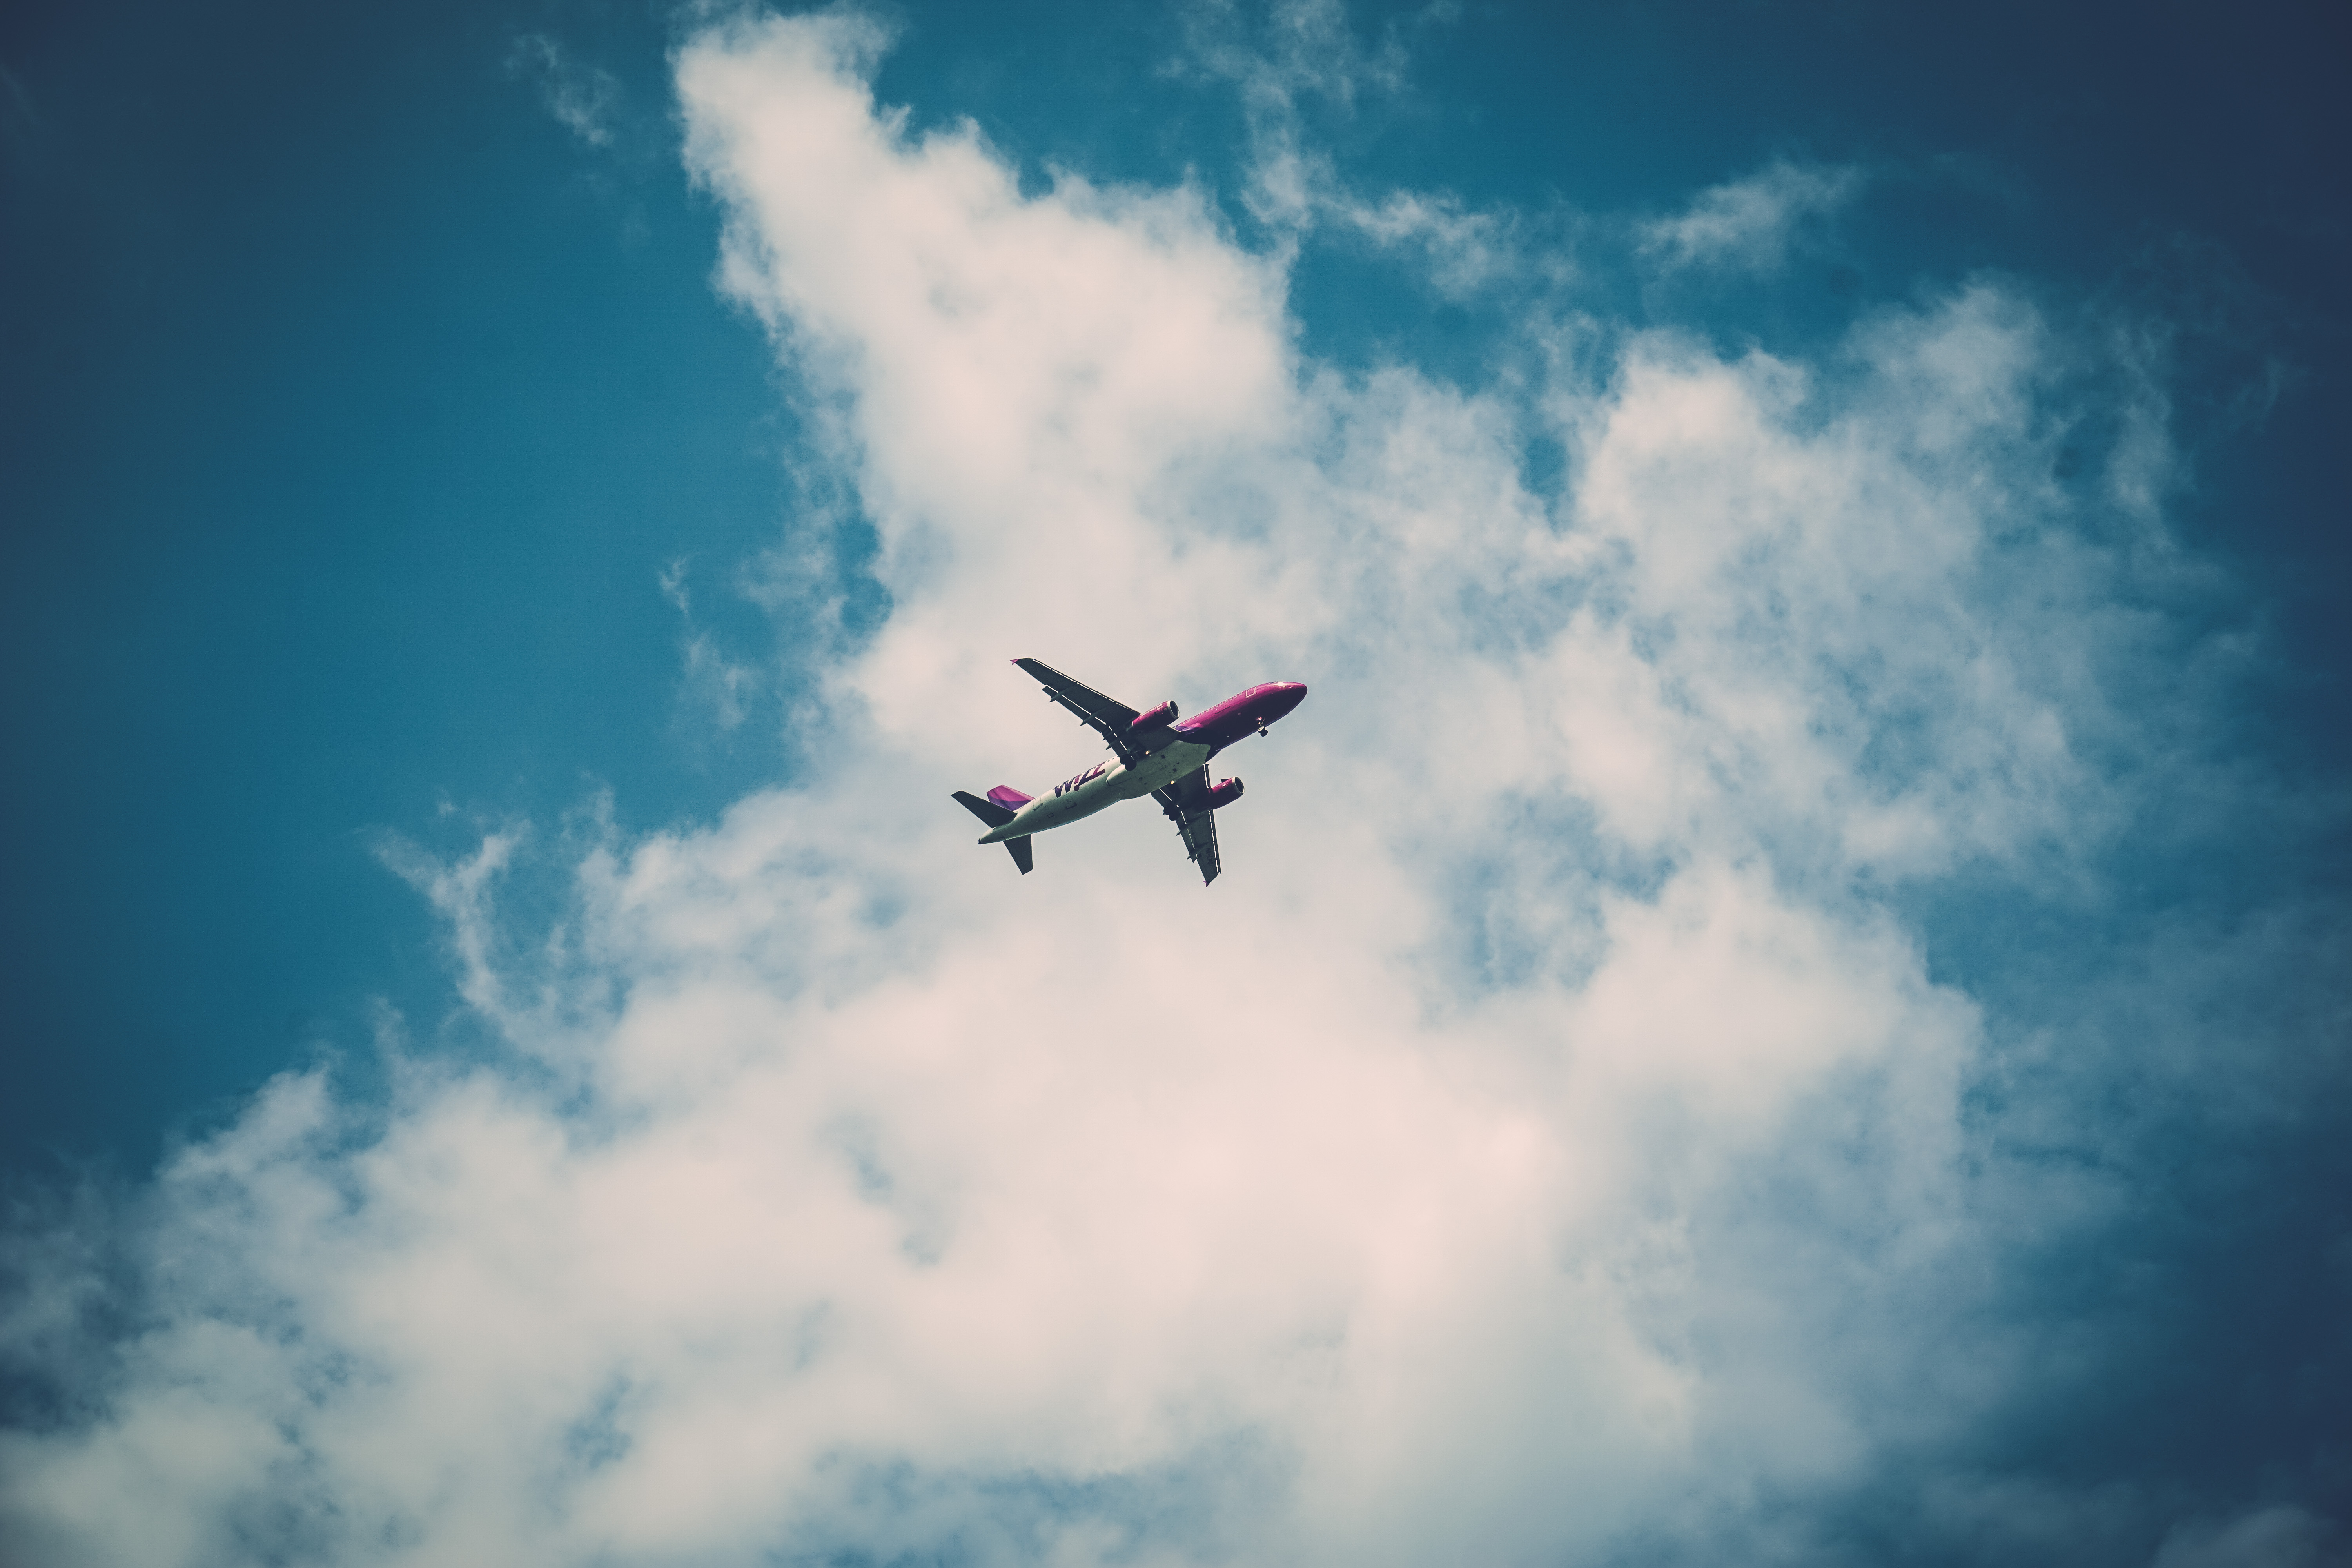
wing, cloud, sky, flying, airplane, plane, aircraft, vehicle, aviation, flight, blue, clouds, meteorological phenomenon, fighter aircraft, atmosphere of earth